Geelong Arts Centre

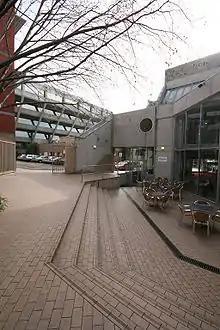
Alcoa Courtyard

In order to raise funds for the construction of the centre corporate sponsorship was sought. A number of Geelong companies pledged funds and had sections of the centre named after them. The main theatre was named after major sponsor Ford. The second theatre was named after Blakistons, a local transport company; the main foyer after Shell; and the courtyard after Alcoa.